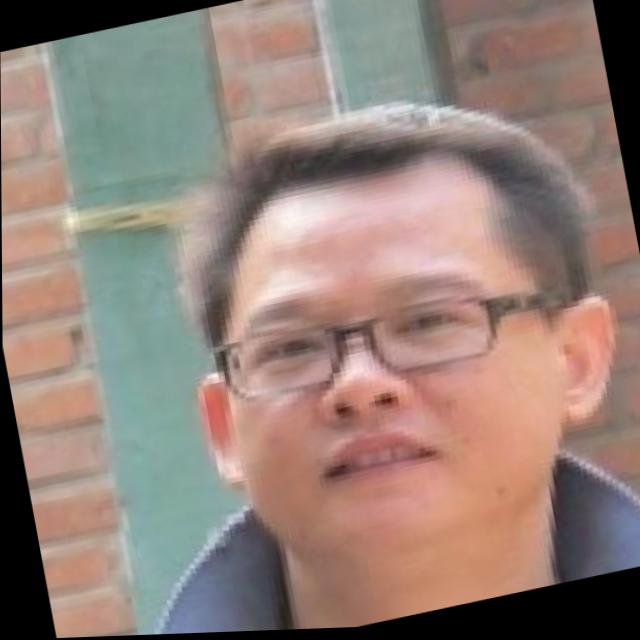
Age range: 21-44